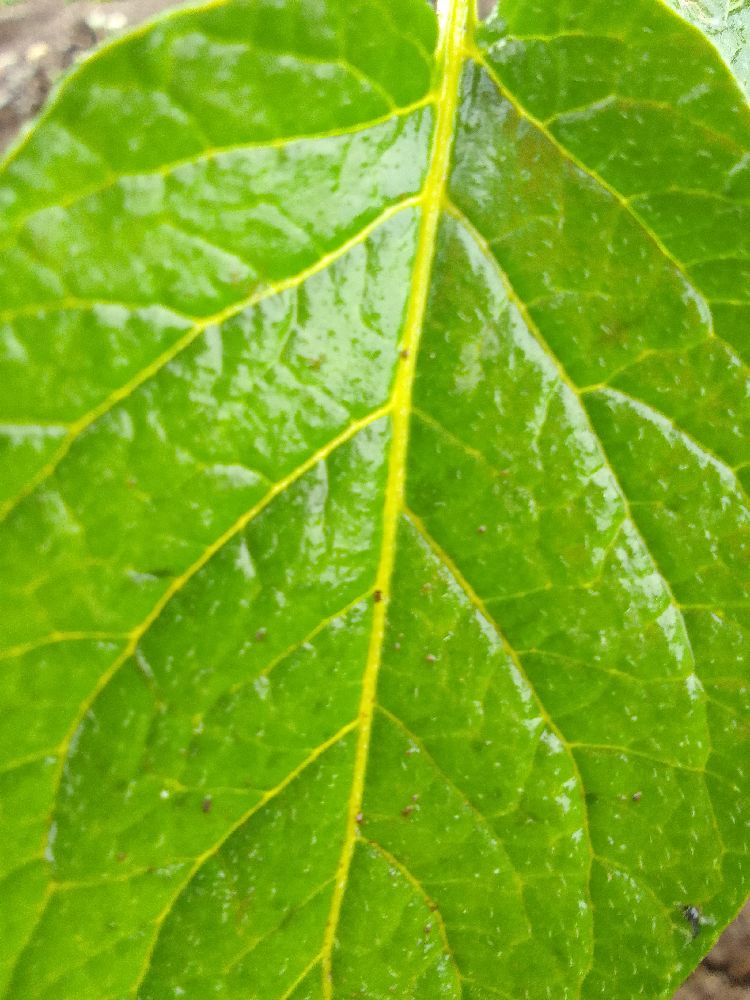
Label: Healthy